Karl Marx

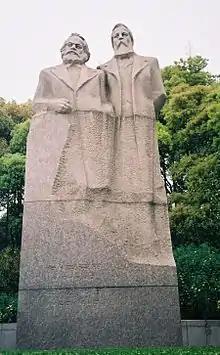
A monument dedicated to Marx and Engels in Shanghai, China

Marx continued to write articles for the "New York Daily Tribune" as long as he was sure that the "Tribune"s editorial policy was still progressive. However, the departure of Charles Dana from the paper in late 1861 and the resultant change in the editorial board brought about a new editorial policy. No longer was the "Tribune" to be a strong abolitionist paper dedicated to a complete Union victory. The new editorial board supported an immediate peace between the Union and the Confederacy in the Civil War in the United States with slavery left intact in the Confederacy. Marx strongly disagreed with this new political position and in 1863 was forced to withdraw as a writer for the "Tribune".